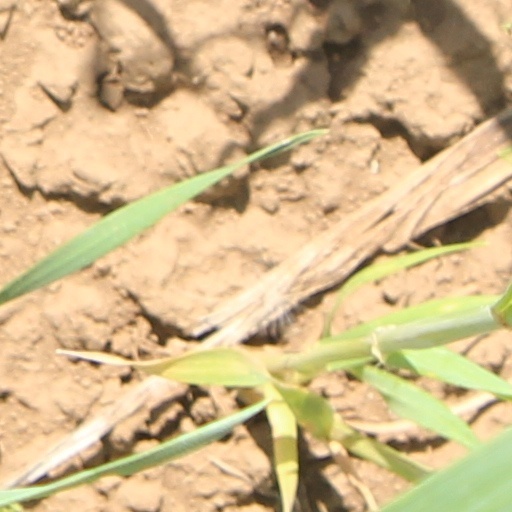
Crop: wheat